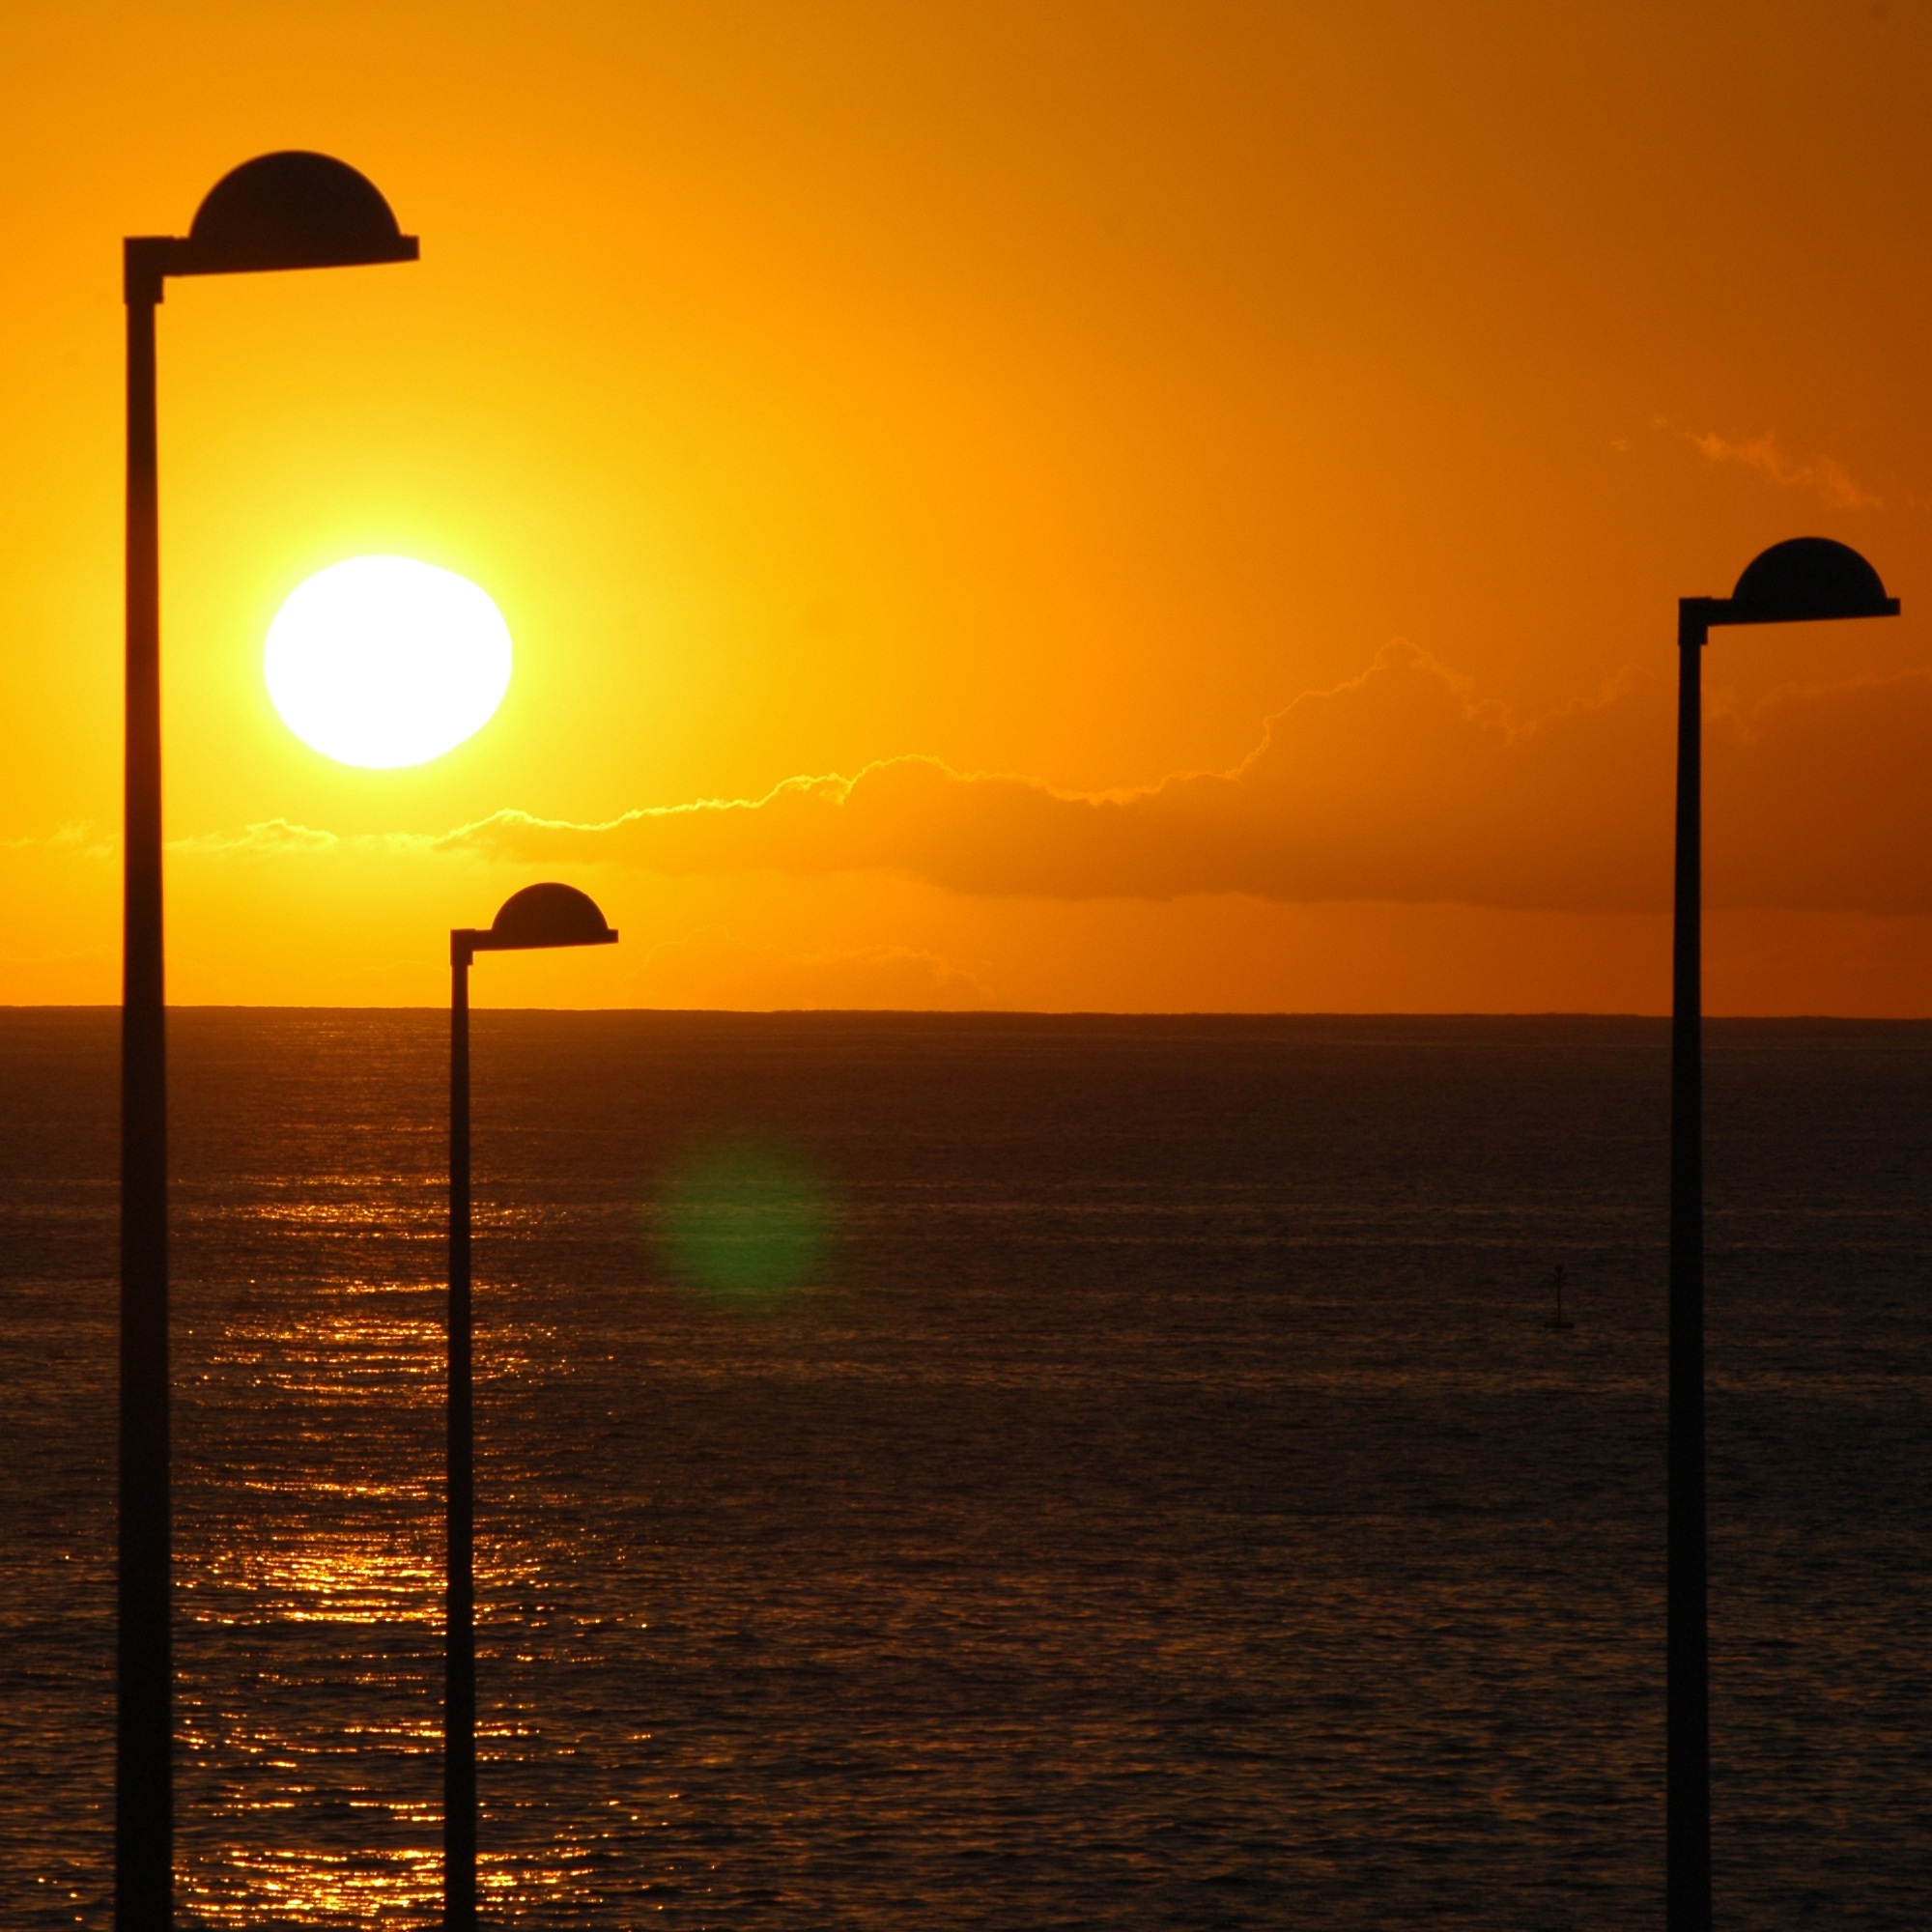
beach, landscape, sea, coast, nature, ocean, horizon, light, sky, sunshine, sun, sunrise, sunset, sunlight, morning, wave, dawn, dusk, evening, lantern, abendstimmung, sunbeam, flooded, afterglow